Dajan Ahmet

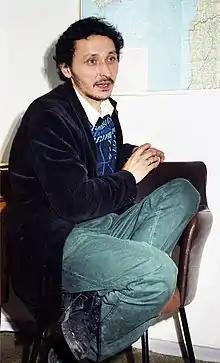
Dajan Ahmet in 1994

Dajan Ahmet (né Ahmetov, , also known by the pseudonyms of Jaan Võõramaa and Võõramaa Jean; 22 January 1962 – 4 November 2006) was an Estonian actor and stage director of Tatar heritage.